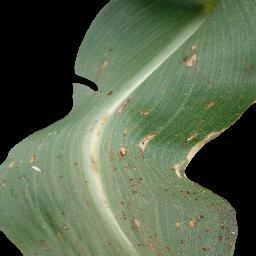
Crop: corn
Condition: (maize)_common_rust